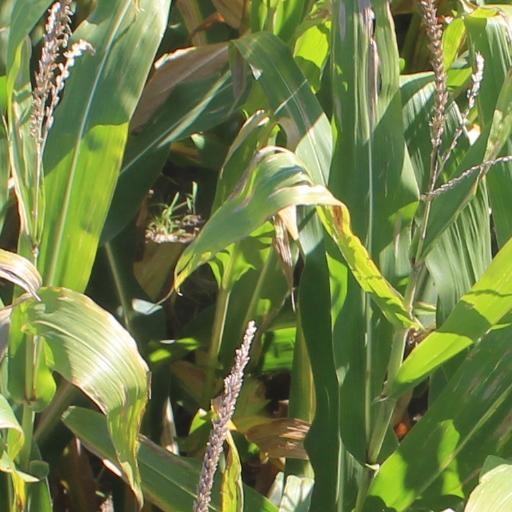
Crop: maize; corn